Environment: real
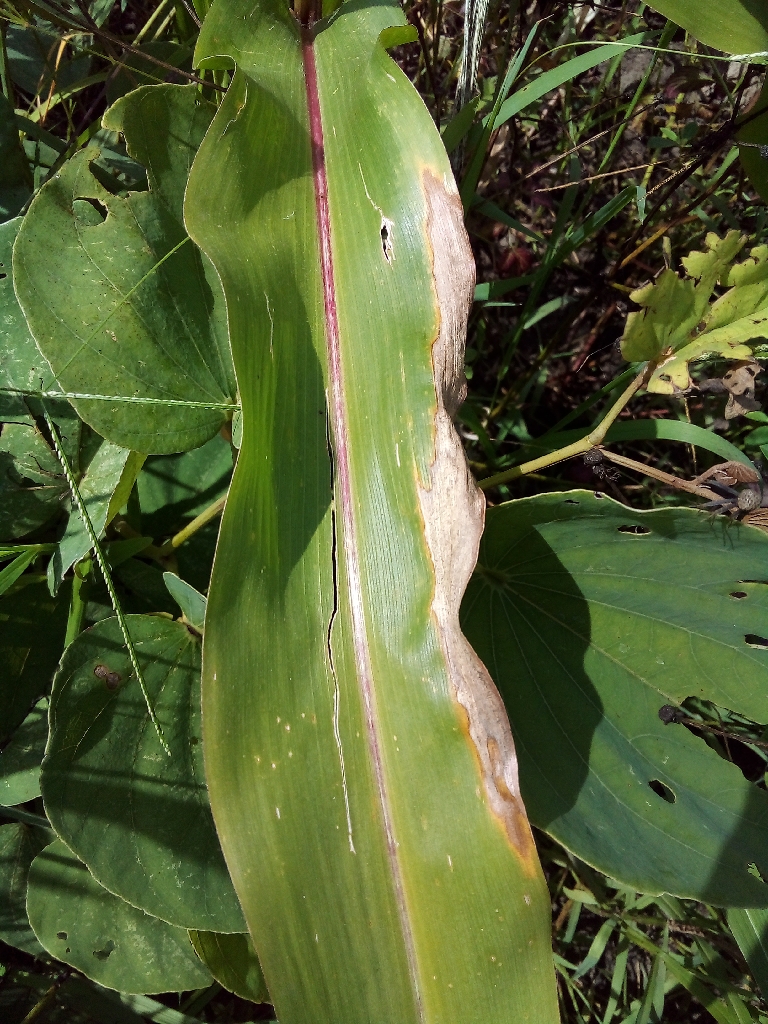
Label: northern_corn_leaf_blight